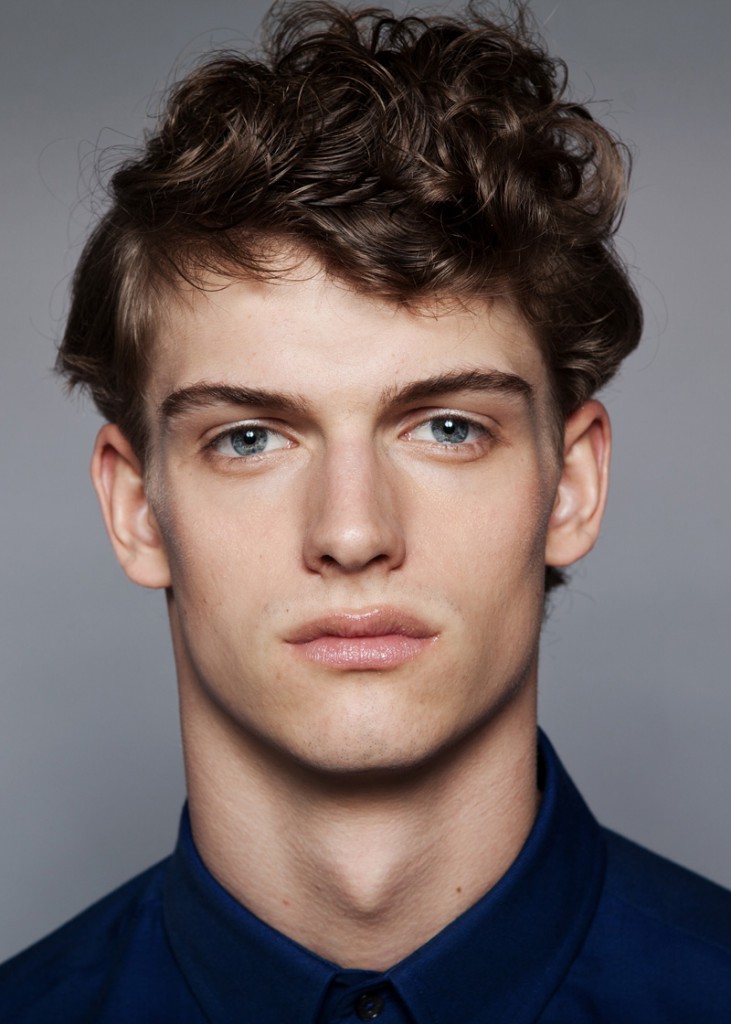
Portrait style: Real Portrait